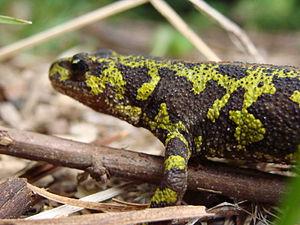
Triturus marmoratus, le Triton marbré, est une espèce d'urodèles de la famille des Salamandridae.
Saint-Quentin-sur-Indrois est une commune française du département d'Indre-et-Loire, dans la région Centre-Val de Loire et l'ancienne province de Touraine. Dès le Néolithique, l'Homme s'installe à cet endroit, sur le plateau fertile de la Champeigne tourangelle. Cette occupation est pérenne au fil des millénaires, attestée par les vestiges de mégalithes, de tumulus, de voies antiques et de sarcophages mérovingiens. L'histoire médiévale de la paroisse, dont le nom apparaît dans les textes vers la fin du XIIᵉ siècle, est marquée par les figures de la bienheureuse Jeanne-Marie de Maillé qui y naquit et d'Adam Fumée, médecin et proche conseiller de plusieurs rois de France qui se rendit acquéreur du château des Roches. Saint-Quentin fut également le lieu d'une des scènes d'une tentative d'enlèvement politique du sénateur Clément de Ris à l'instigation de Fouché.